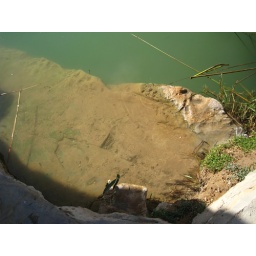
The water is clear and there are fishes in it.